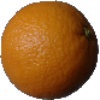
Label: Orange 1